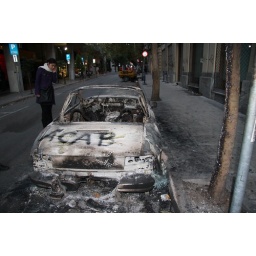
A car completely burnt in a side street in central Athens. Athens, Greece, December 10 2008.